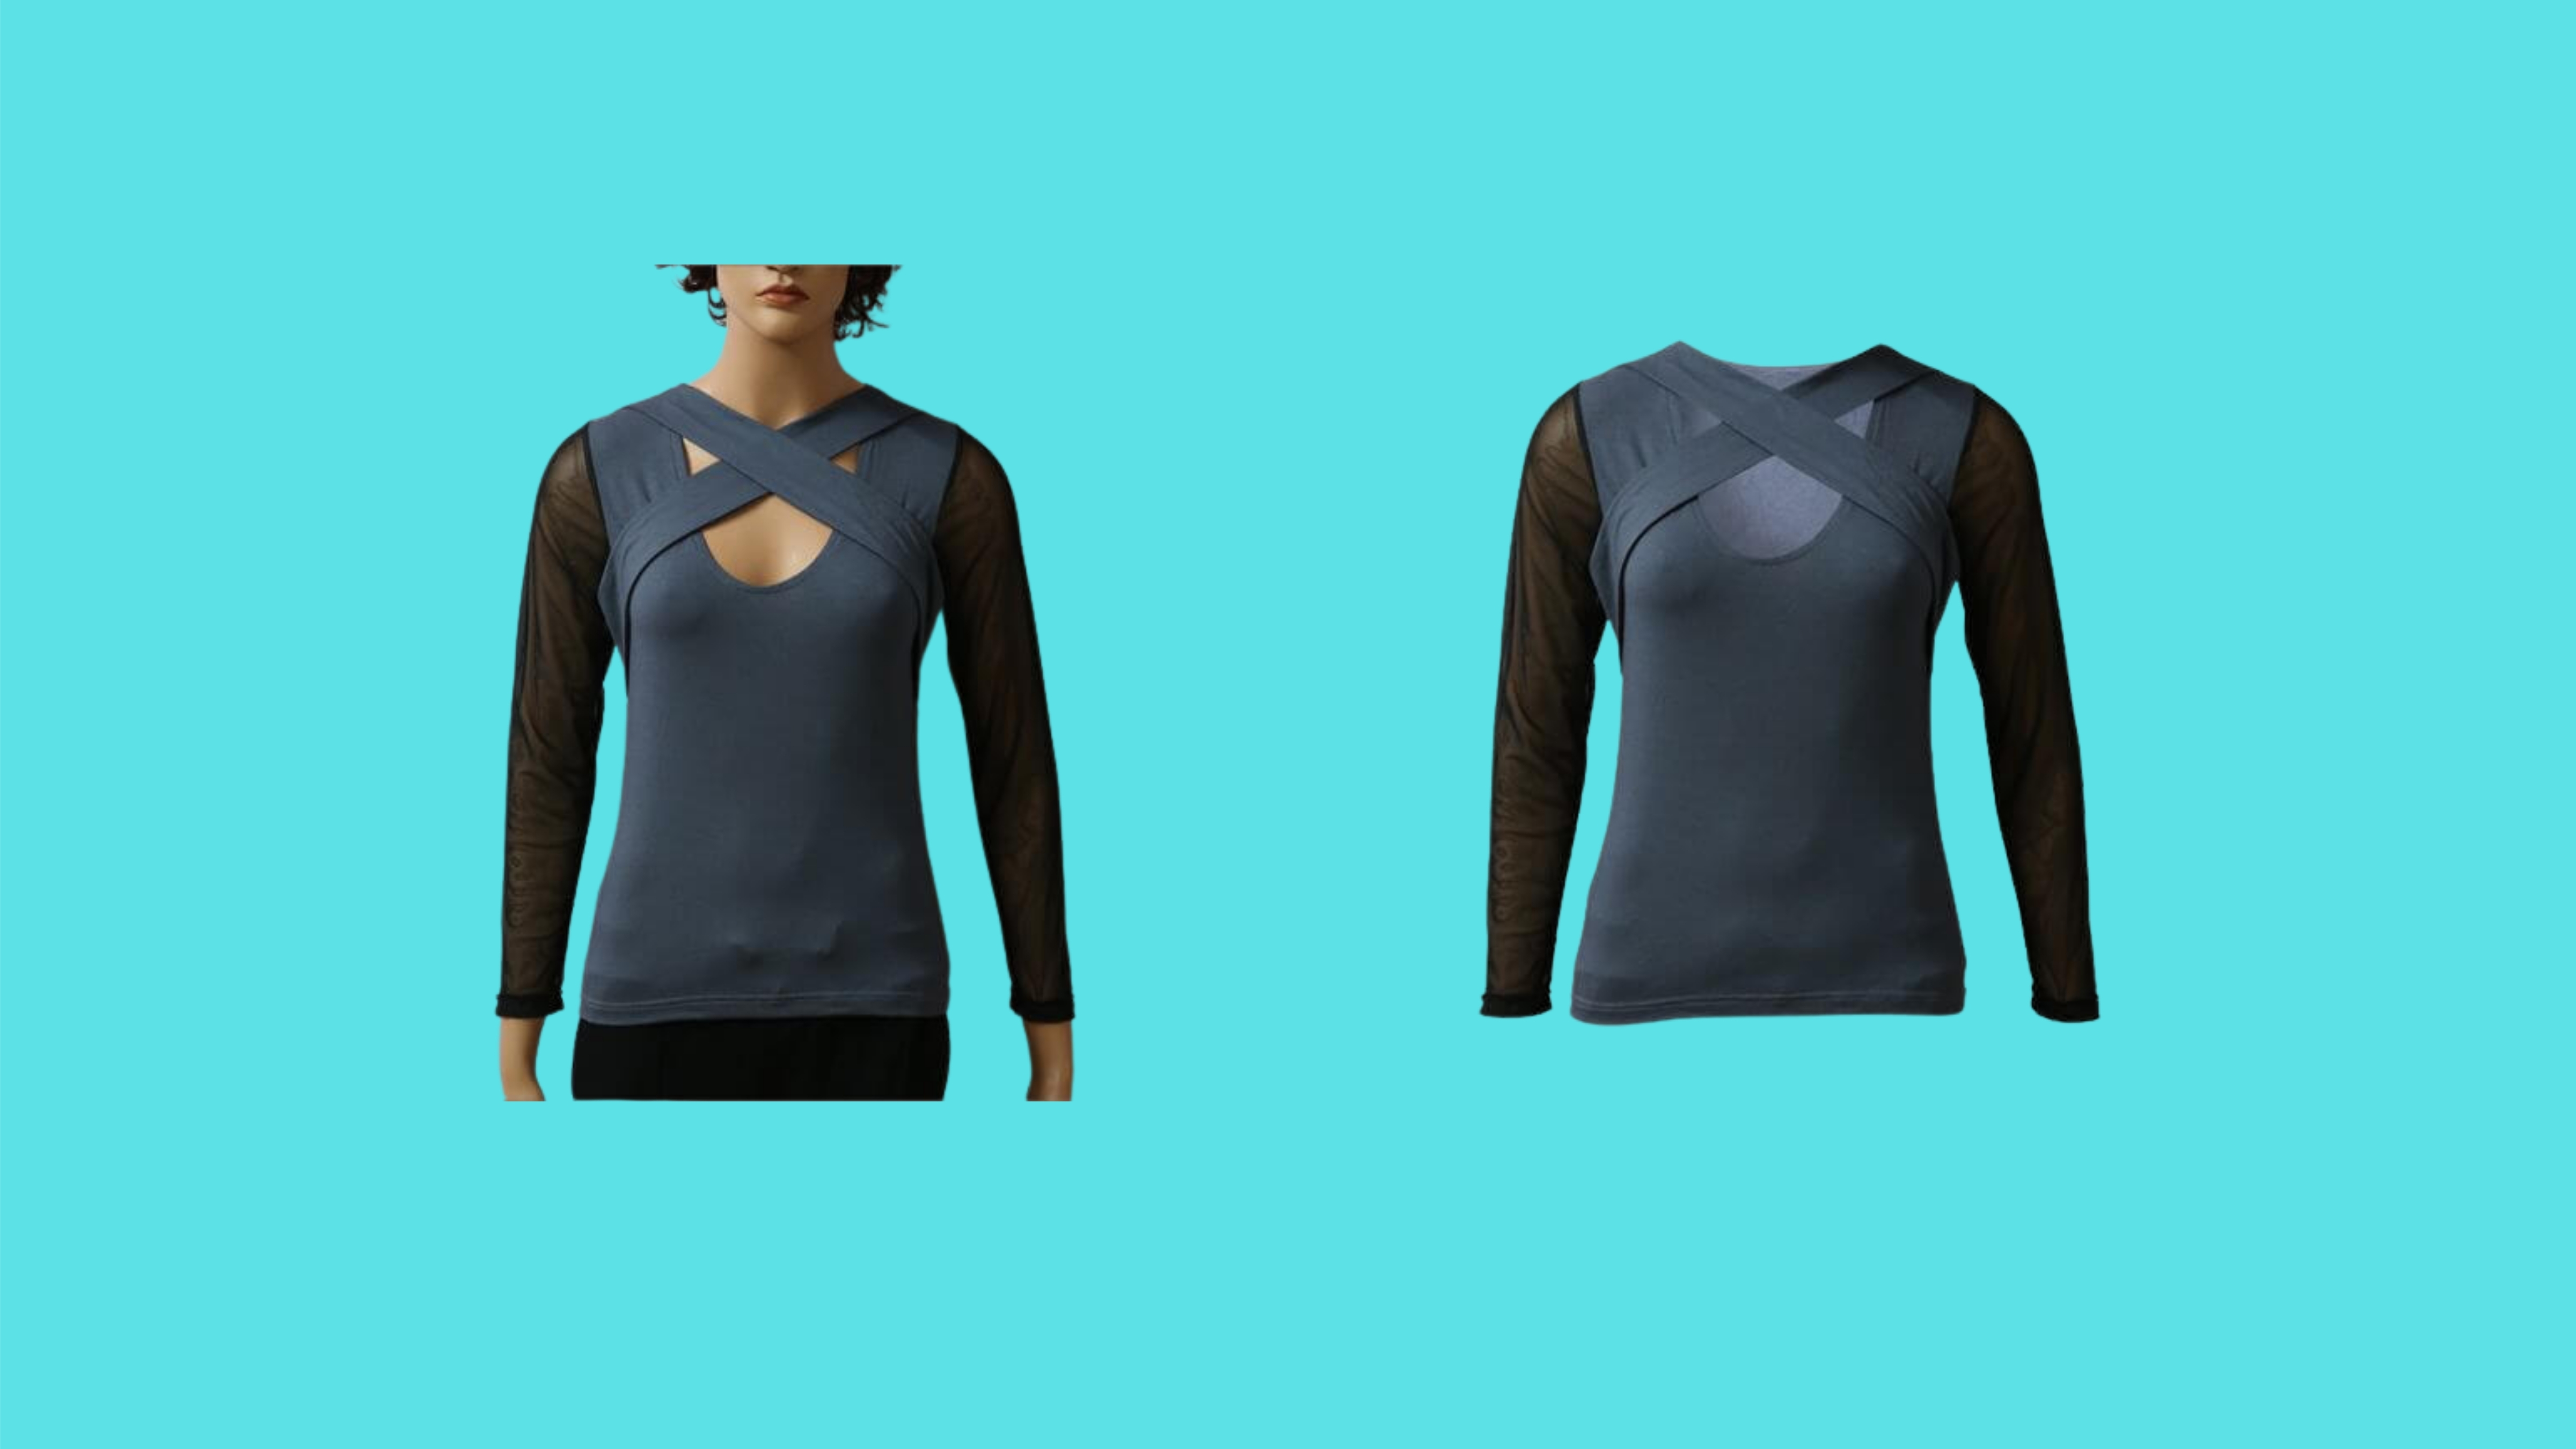
service, clothing, outerwear, product, azure, neck, sleeve, gesture, grey, collar, aqua, line, font, electric blue, blazer, magenta, pattern, t shirt, formal wear, fashion design, active shirt, event, uniform, brand, fictional character, sportswear, art, top, hat, graphics, pocket, jersey, animation